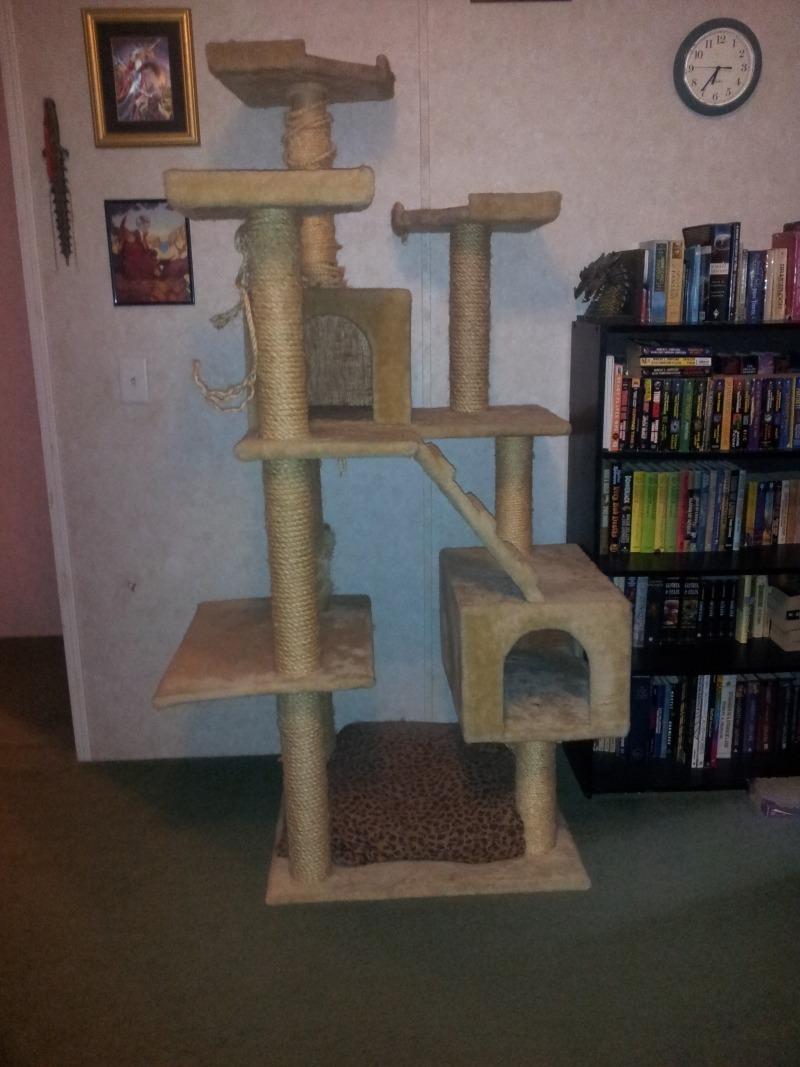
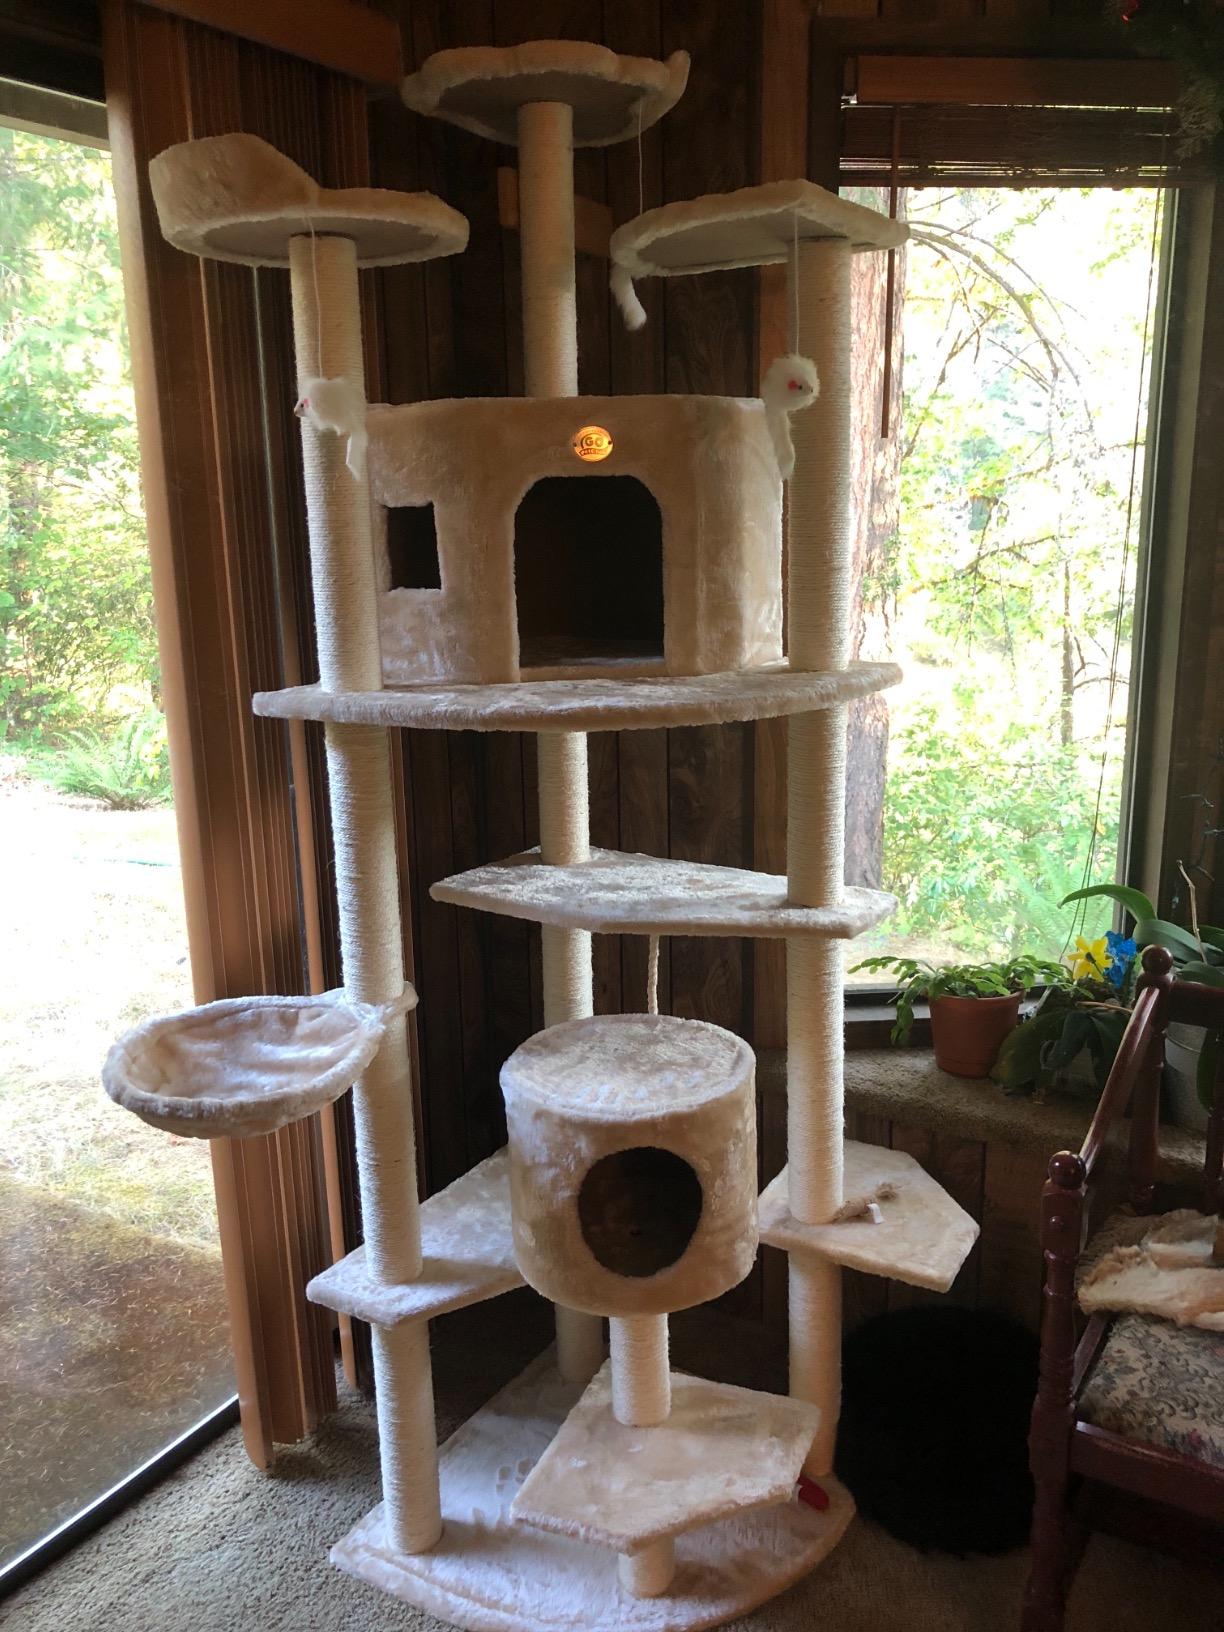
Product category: items_cat tree
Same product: no